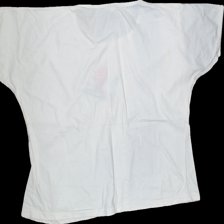
View: back
Type: T-shirt
Category: Ladies
Brand: Not Applicable
Colors: White
Material: 100%cotton
Pattern: Logo print
Size: L
Trend: No trend
Stains: No
Price range: <50
Recommended usage: Export